Prithvi (missile)

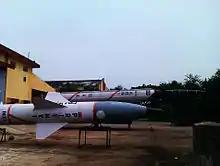
Agni and Prithvi missile models in DRDO, Balasore

Prithvi I is a single-stage liquid-fuelled surface-to-surface ballistic missile having a maximum warhead mounting capability of 1,000 kg, with a range of . It has an accuracy of and can be launched from transporter erector launchers. This class of Prithvi missile was inducted into the Indian Army in 1994. As per DRDO's former chief Avinash Chander, the tactical 150 km-range Prithvi missile will be replaced with the Prahaar missile, which is more capable and has more accuracy. According to Chander, the Prithvi I missiles withdrawn from service would be upgraded to be used for longer ranges.